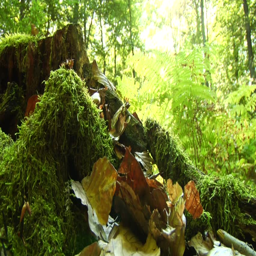
leaves falling in the wood in front of a green moss - covered tree